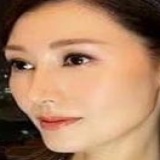
hoa hậu Lý Gia Hân